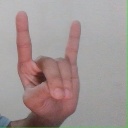
अक्षर: श